Whitechapel Road

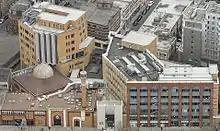
The East London Mosque has been established on Whitechapel Road since 1985.

The Pavilion Theatre opened on Nos.191–193 Whitechapel Road, the site of a former clothes factory, in 1828. It was the first major theatre to open in the East End of London. The original building was destroyed in a fire in 1856, and was replaced by a larger theatre that could accommodate over 1,000 people, becoming the centre of Yiddish theatre in Britain. It closed in 1934.